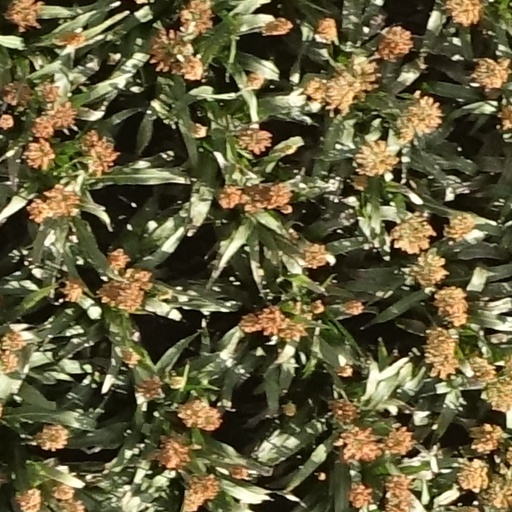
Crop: sorghum